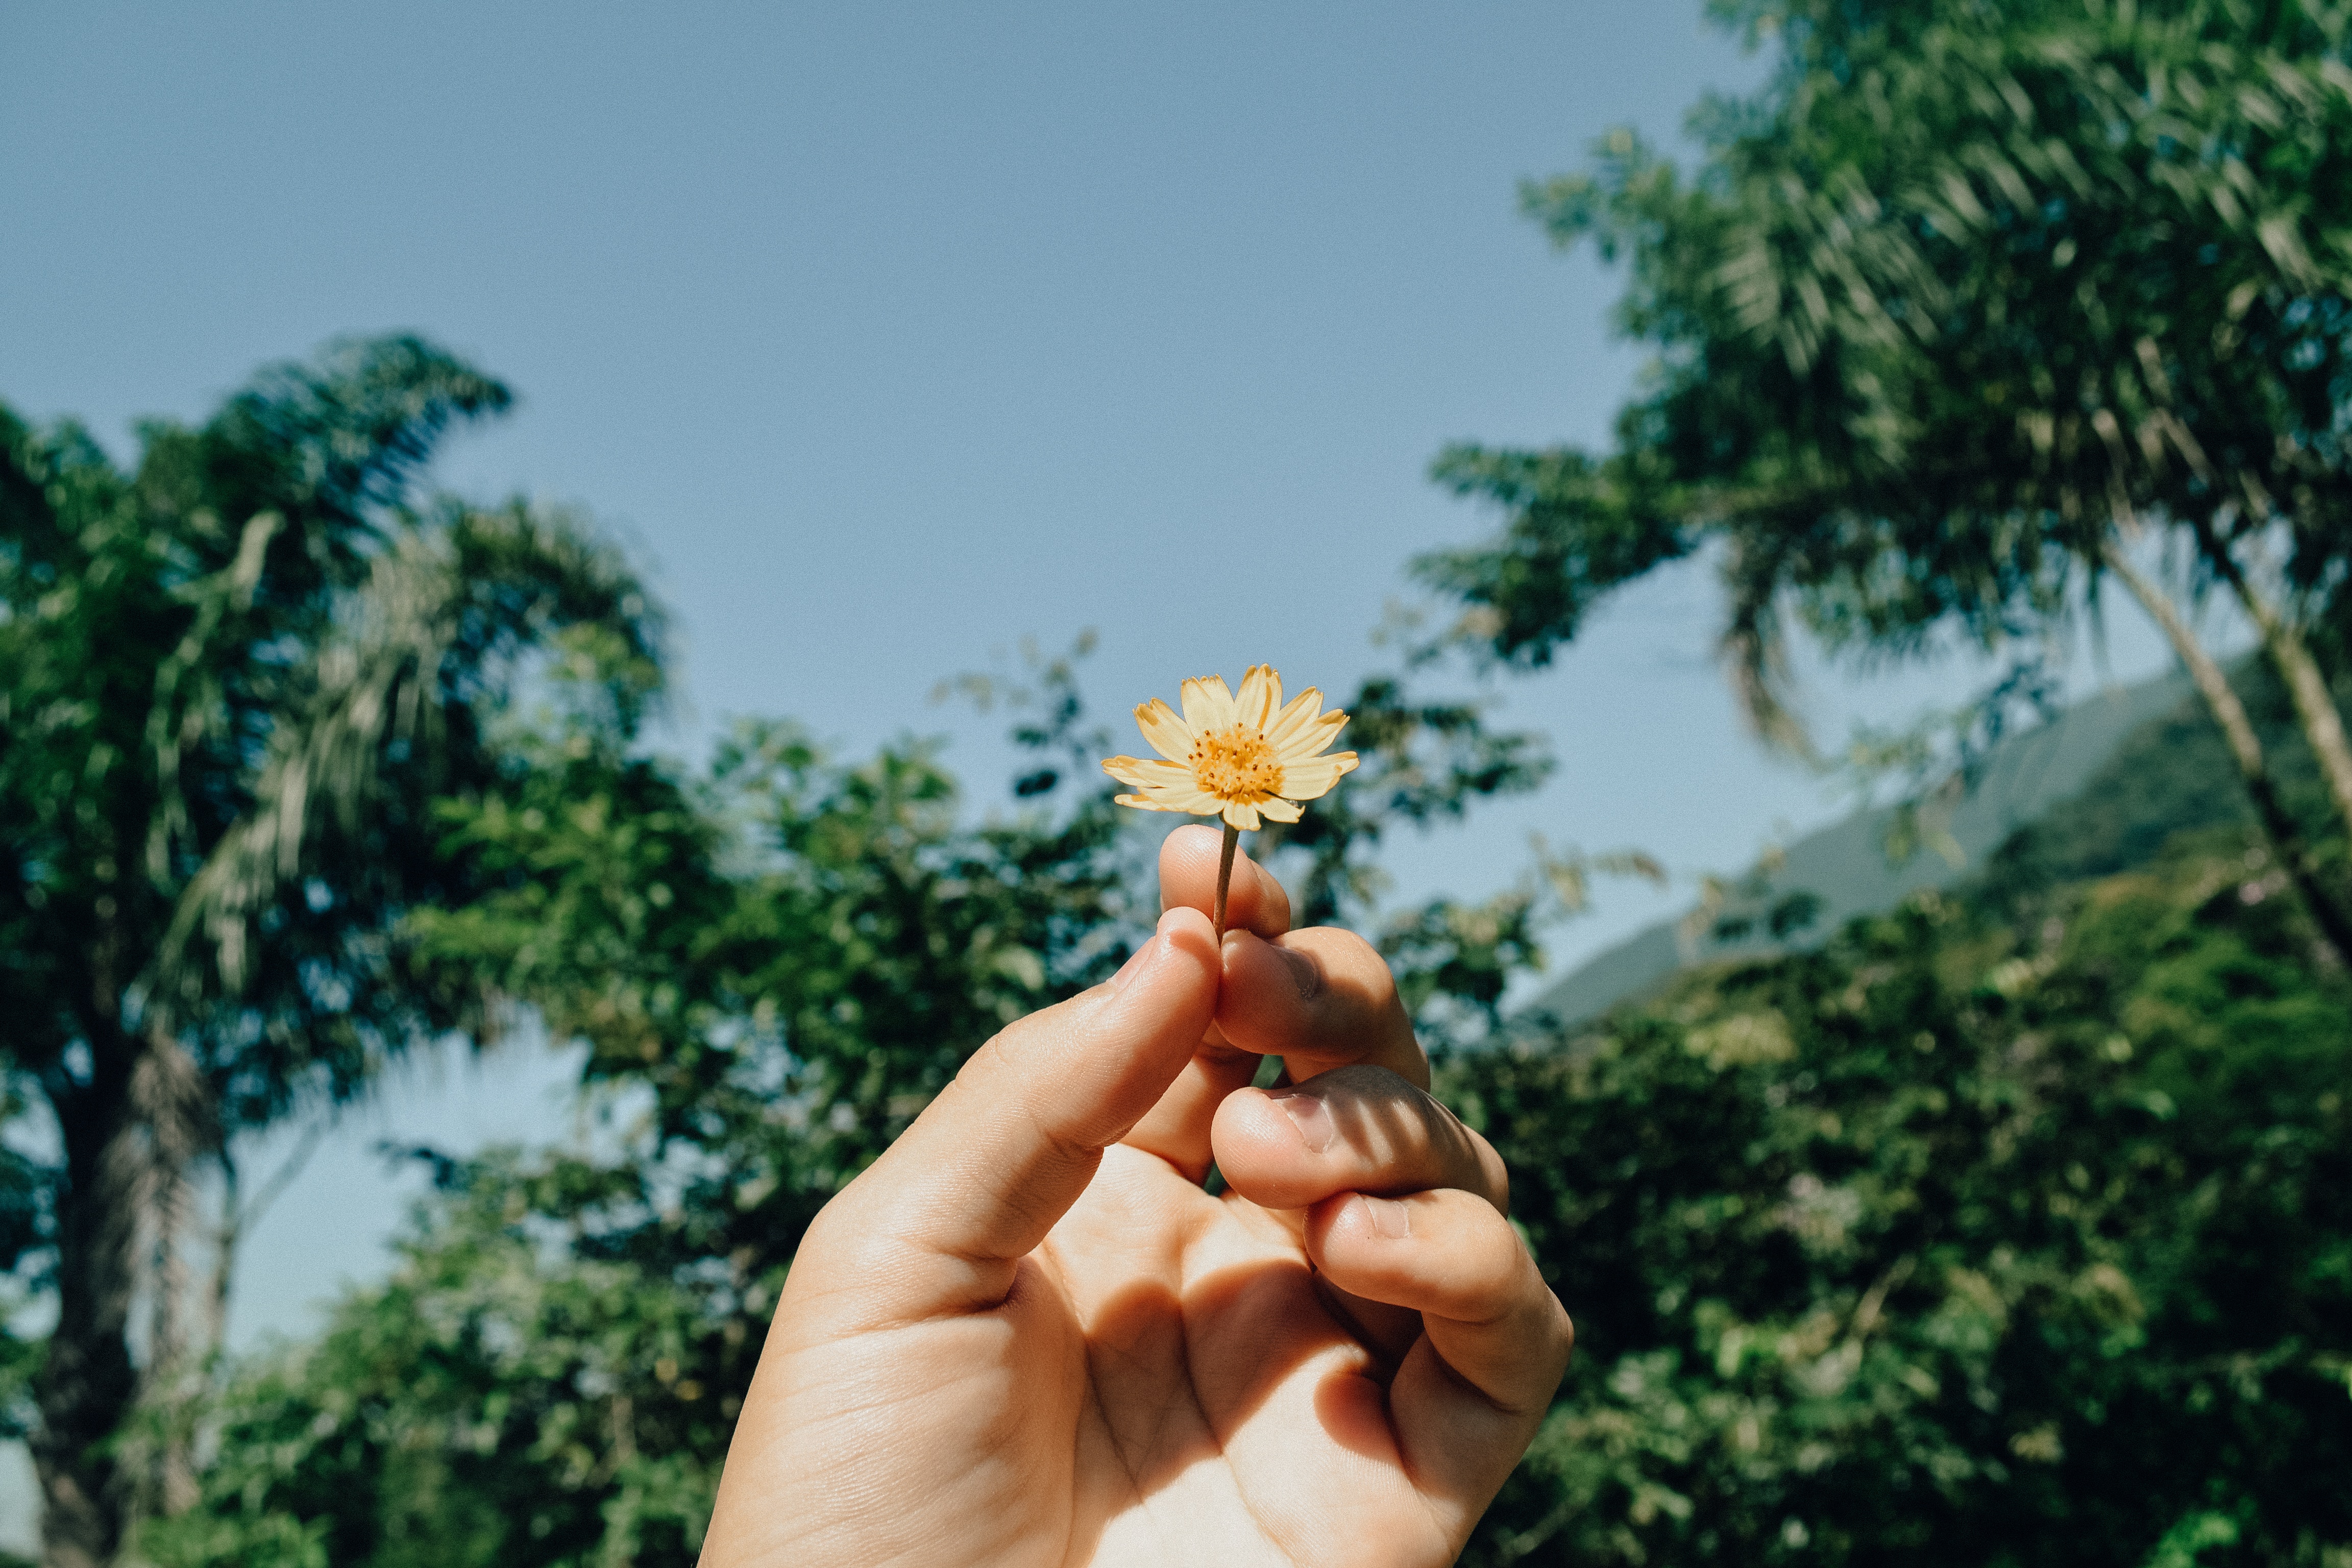
nature, hand, sky, finger, yellow, flower, plant, botany, summer, spring, grass, tree, thumb, photography, sunlight, dandelion, gesture, pollen, wildflower